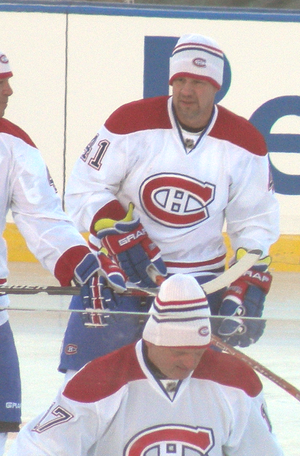
Brent Gilchrist est un joueur de centre canadien professionnel retraité de hockey sur glace.